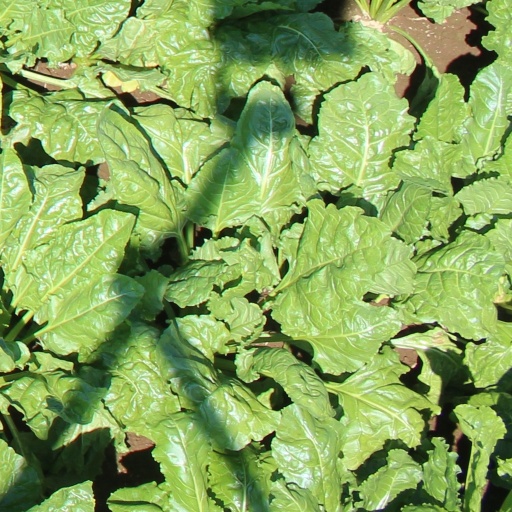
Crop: sugar beet